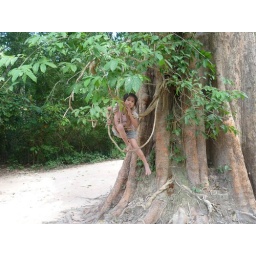
Cara Thailand girl in tree